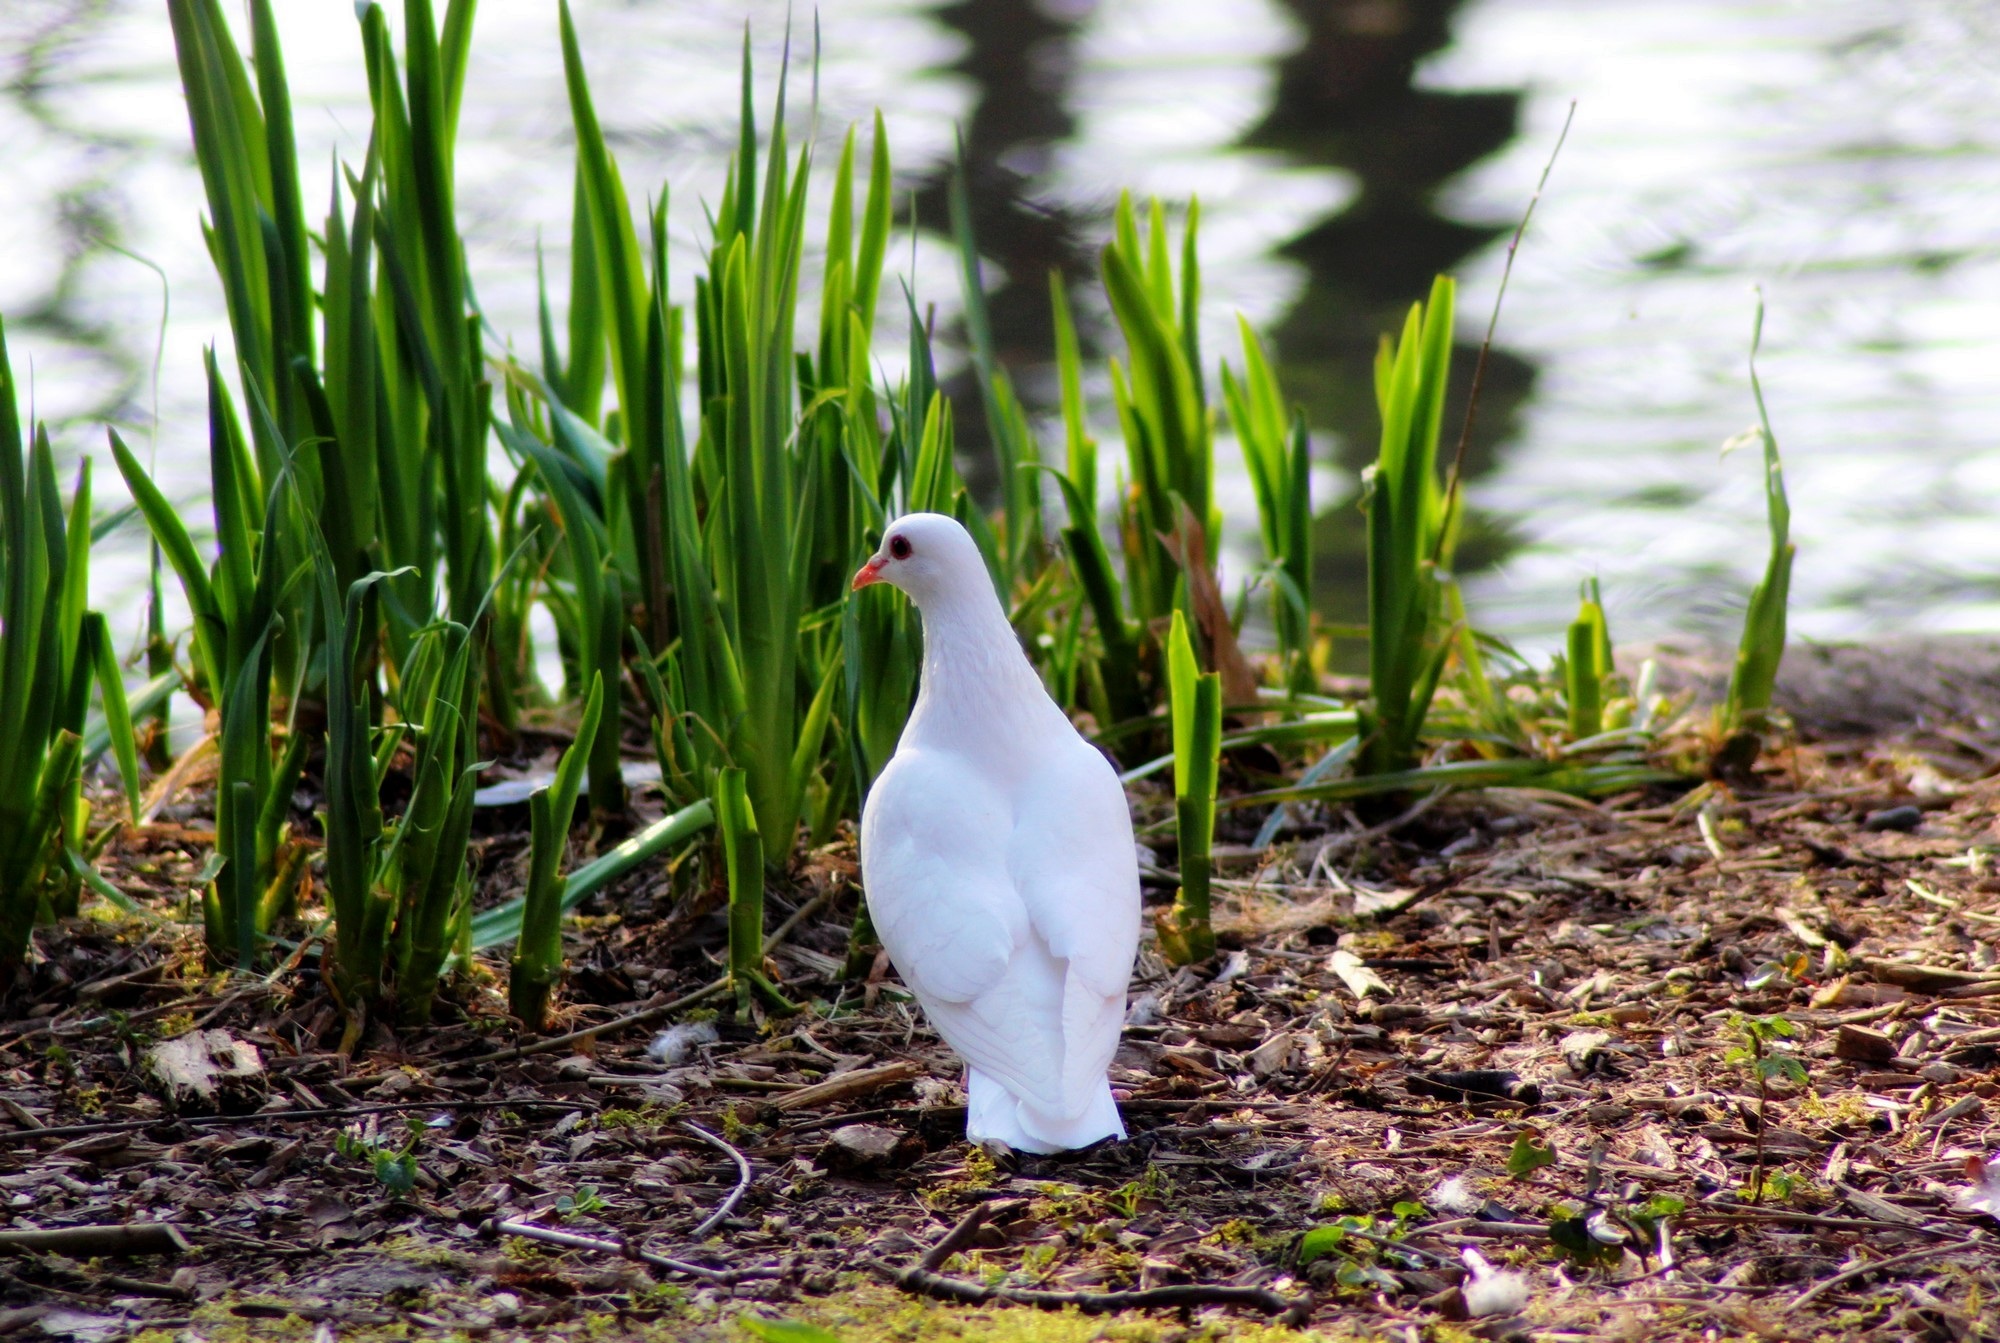
nature, grass, bird, white, lawn, flower, wildlife, green, garden, fauna, animals, dove, wetland, habitat